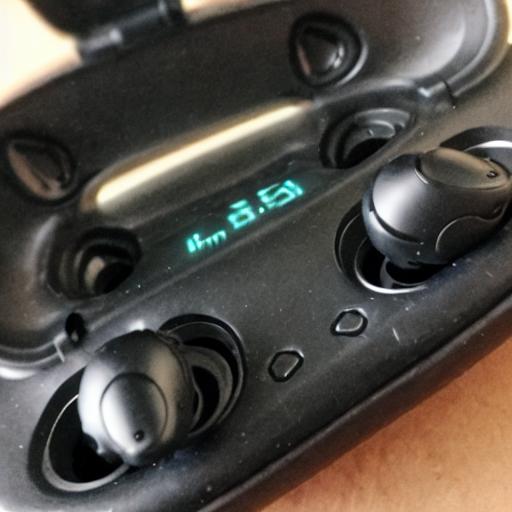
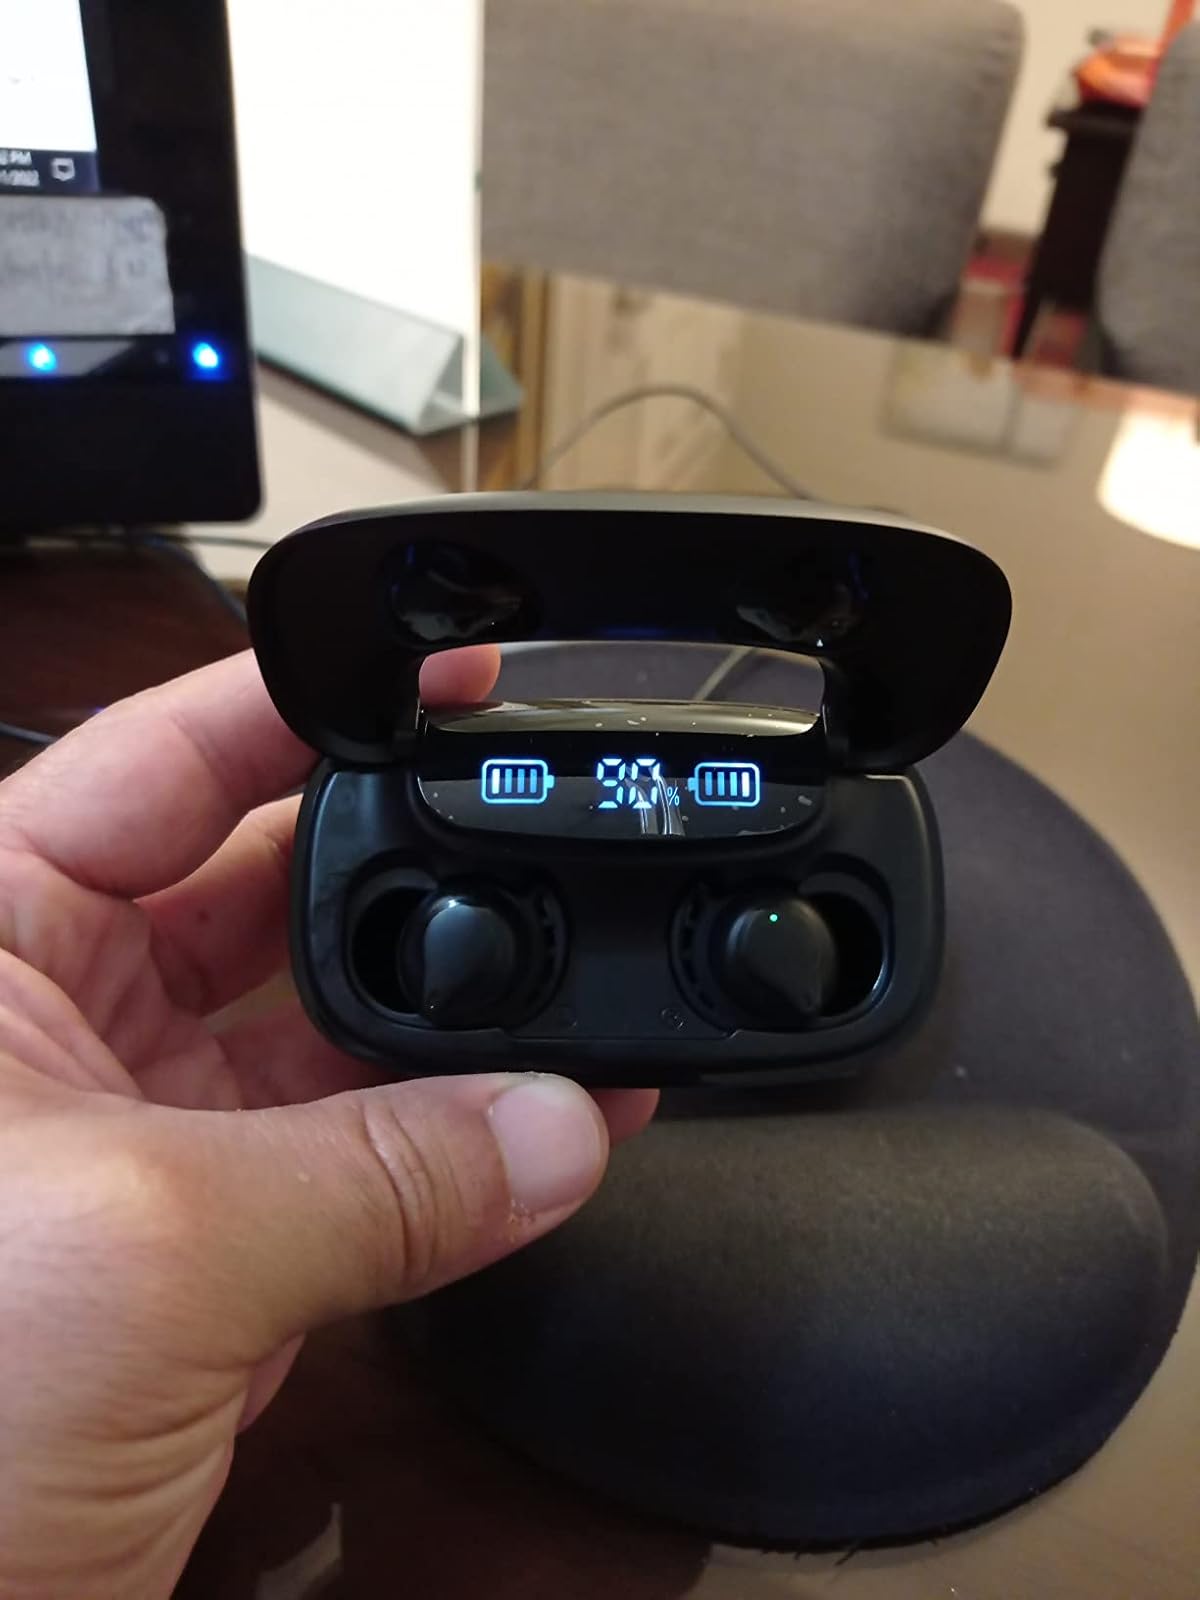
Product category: earbuds
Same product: no